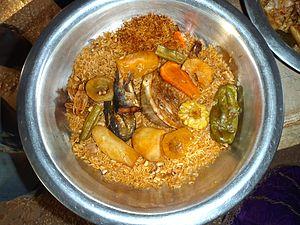
L'histoire du restaurant en France s'étend sur plusieurs siècles. Elle trouve son origine en 1765, quand un marchand de bouillon nommé Boulanger commence à vendre ses « bouillons restaurants », puis trouve son essor dans la Révolution française.
Il existe deux sortes de thieb.